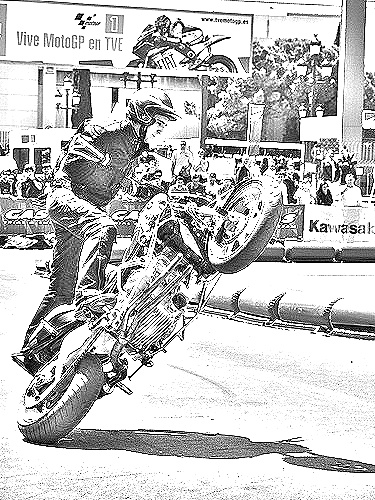
Portrait style: Sketch Portrait